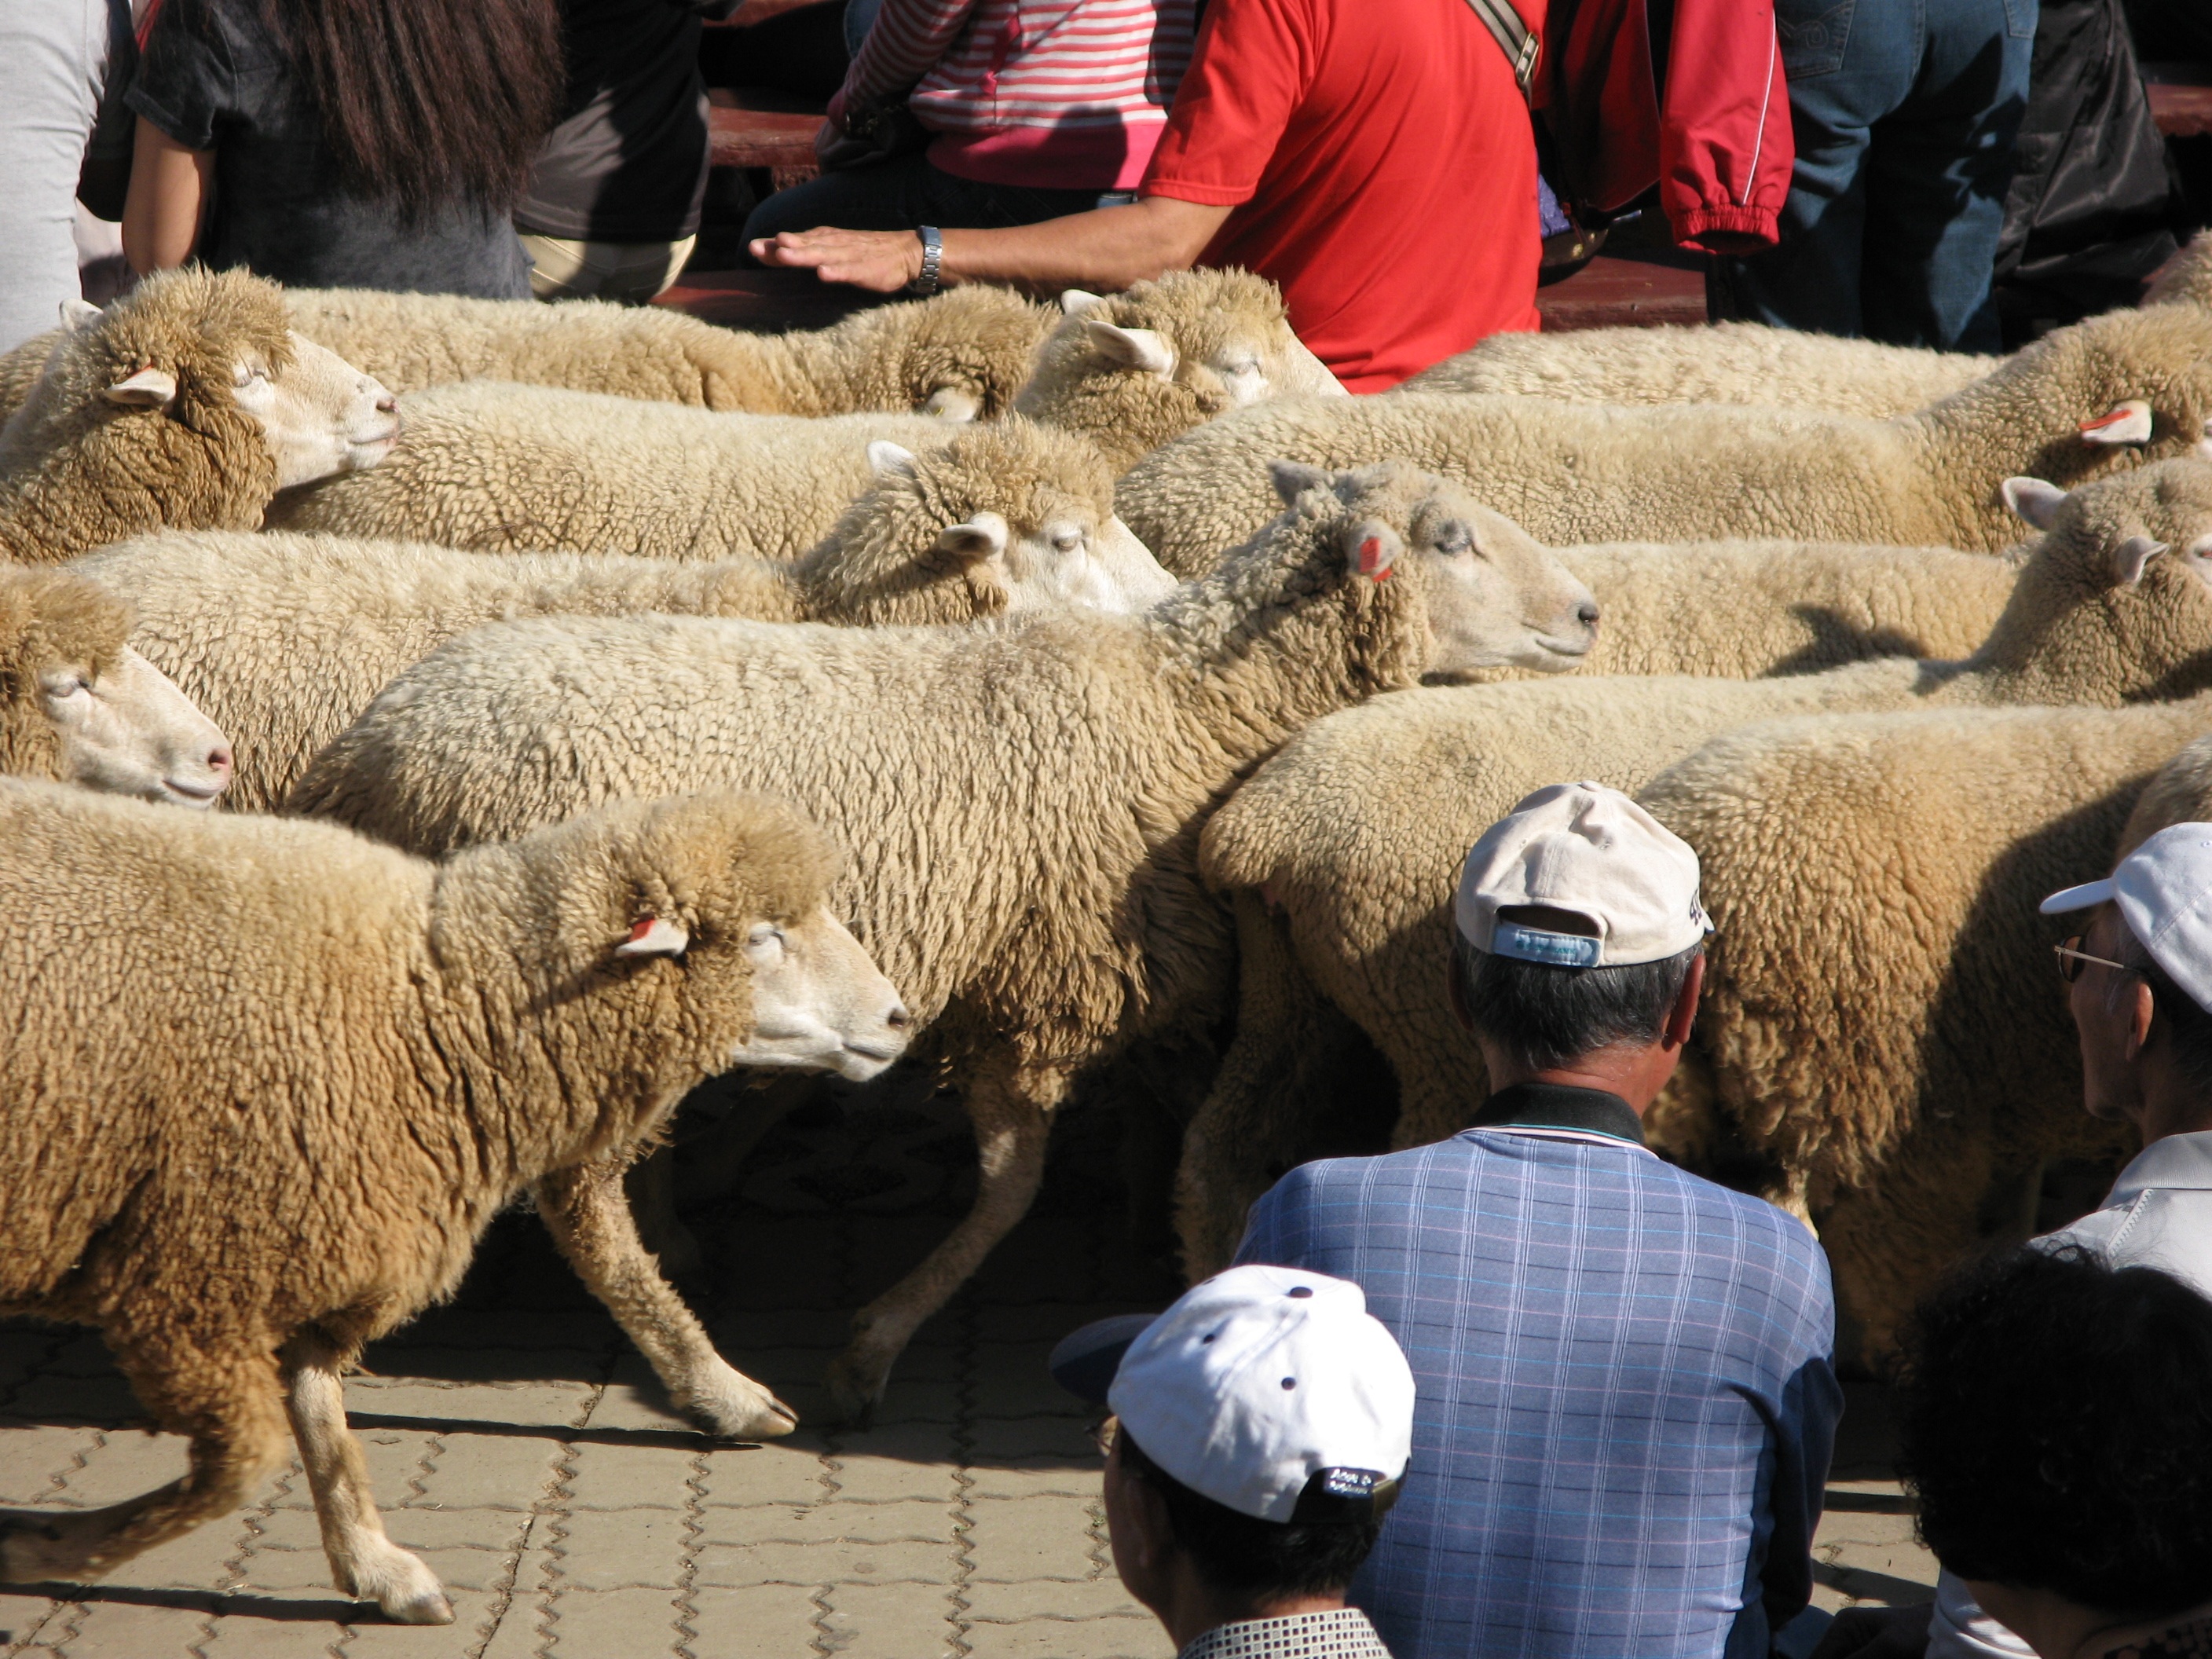
travel, sheep, mammal, sheeps, taiwan, farm ching king, tai chung, sheep show